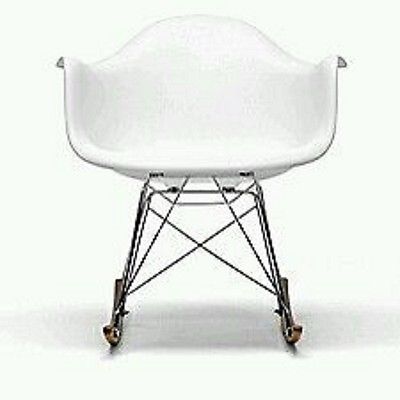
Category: chair